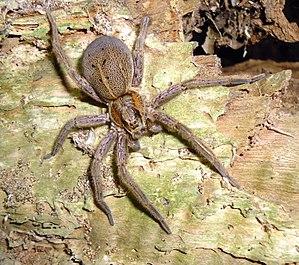
Dolomedes schauinslandi est une espèce d'araignées aranéomorphes de la famille des Pisauridae.